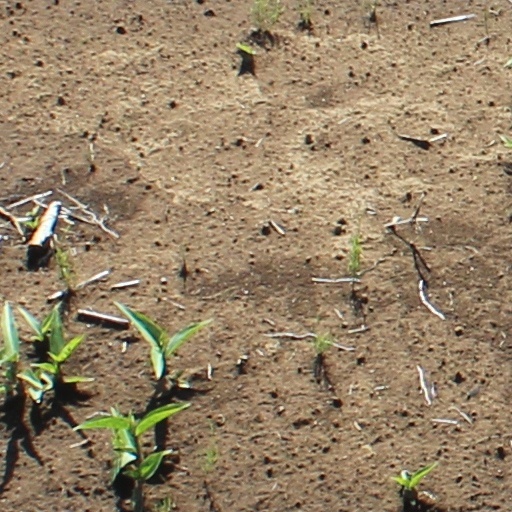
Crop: wheat